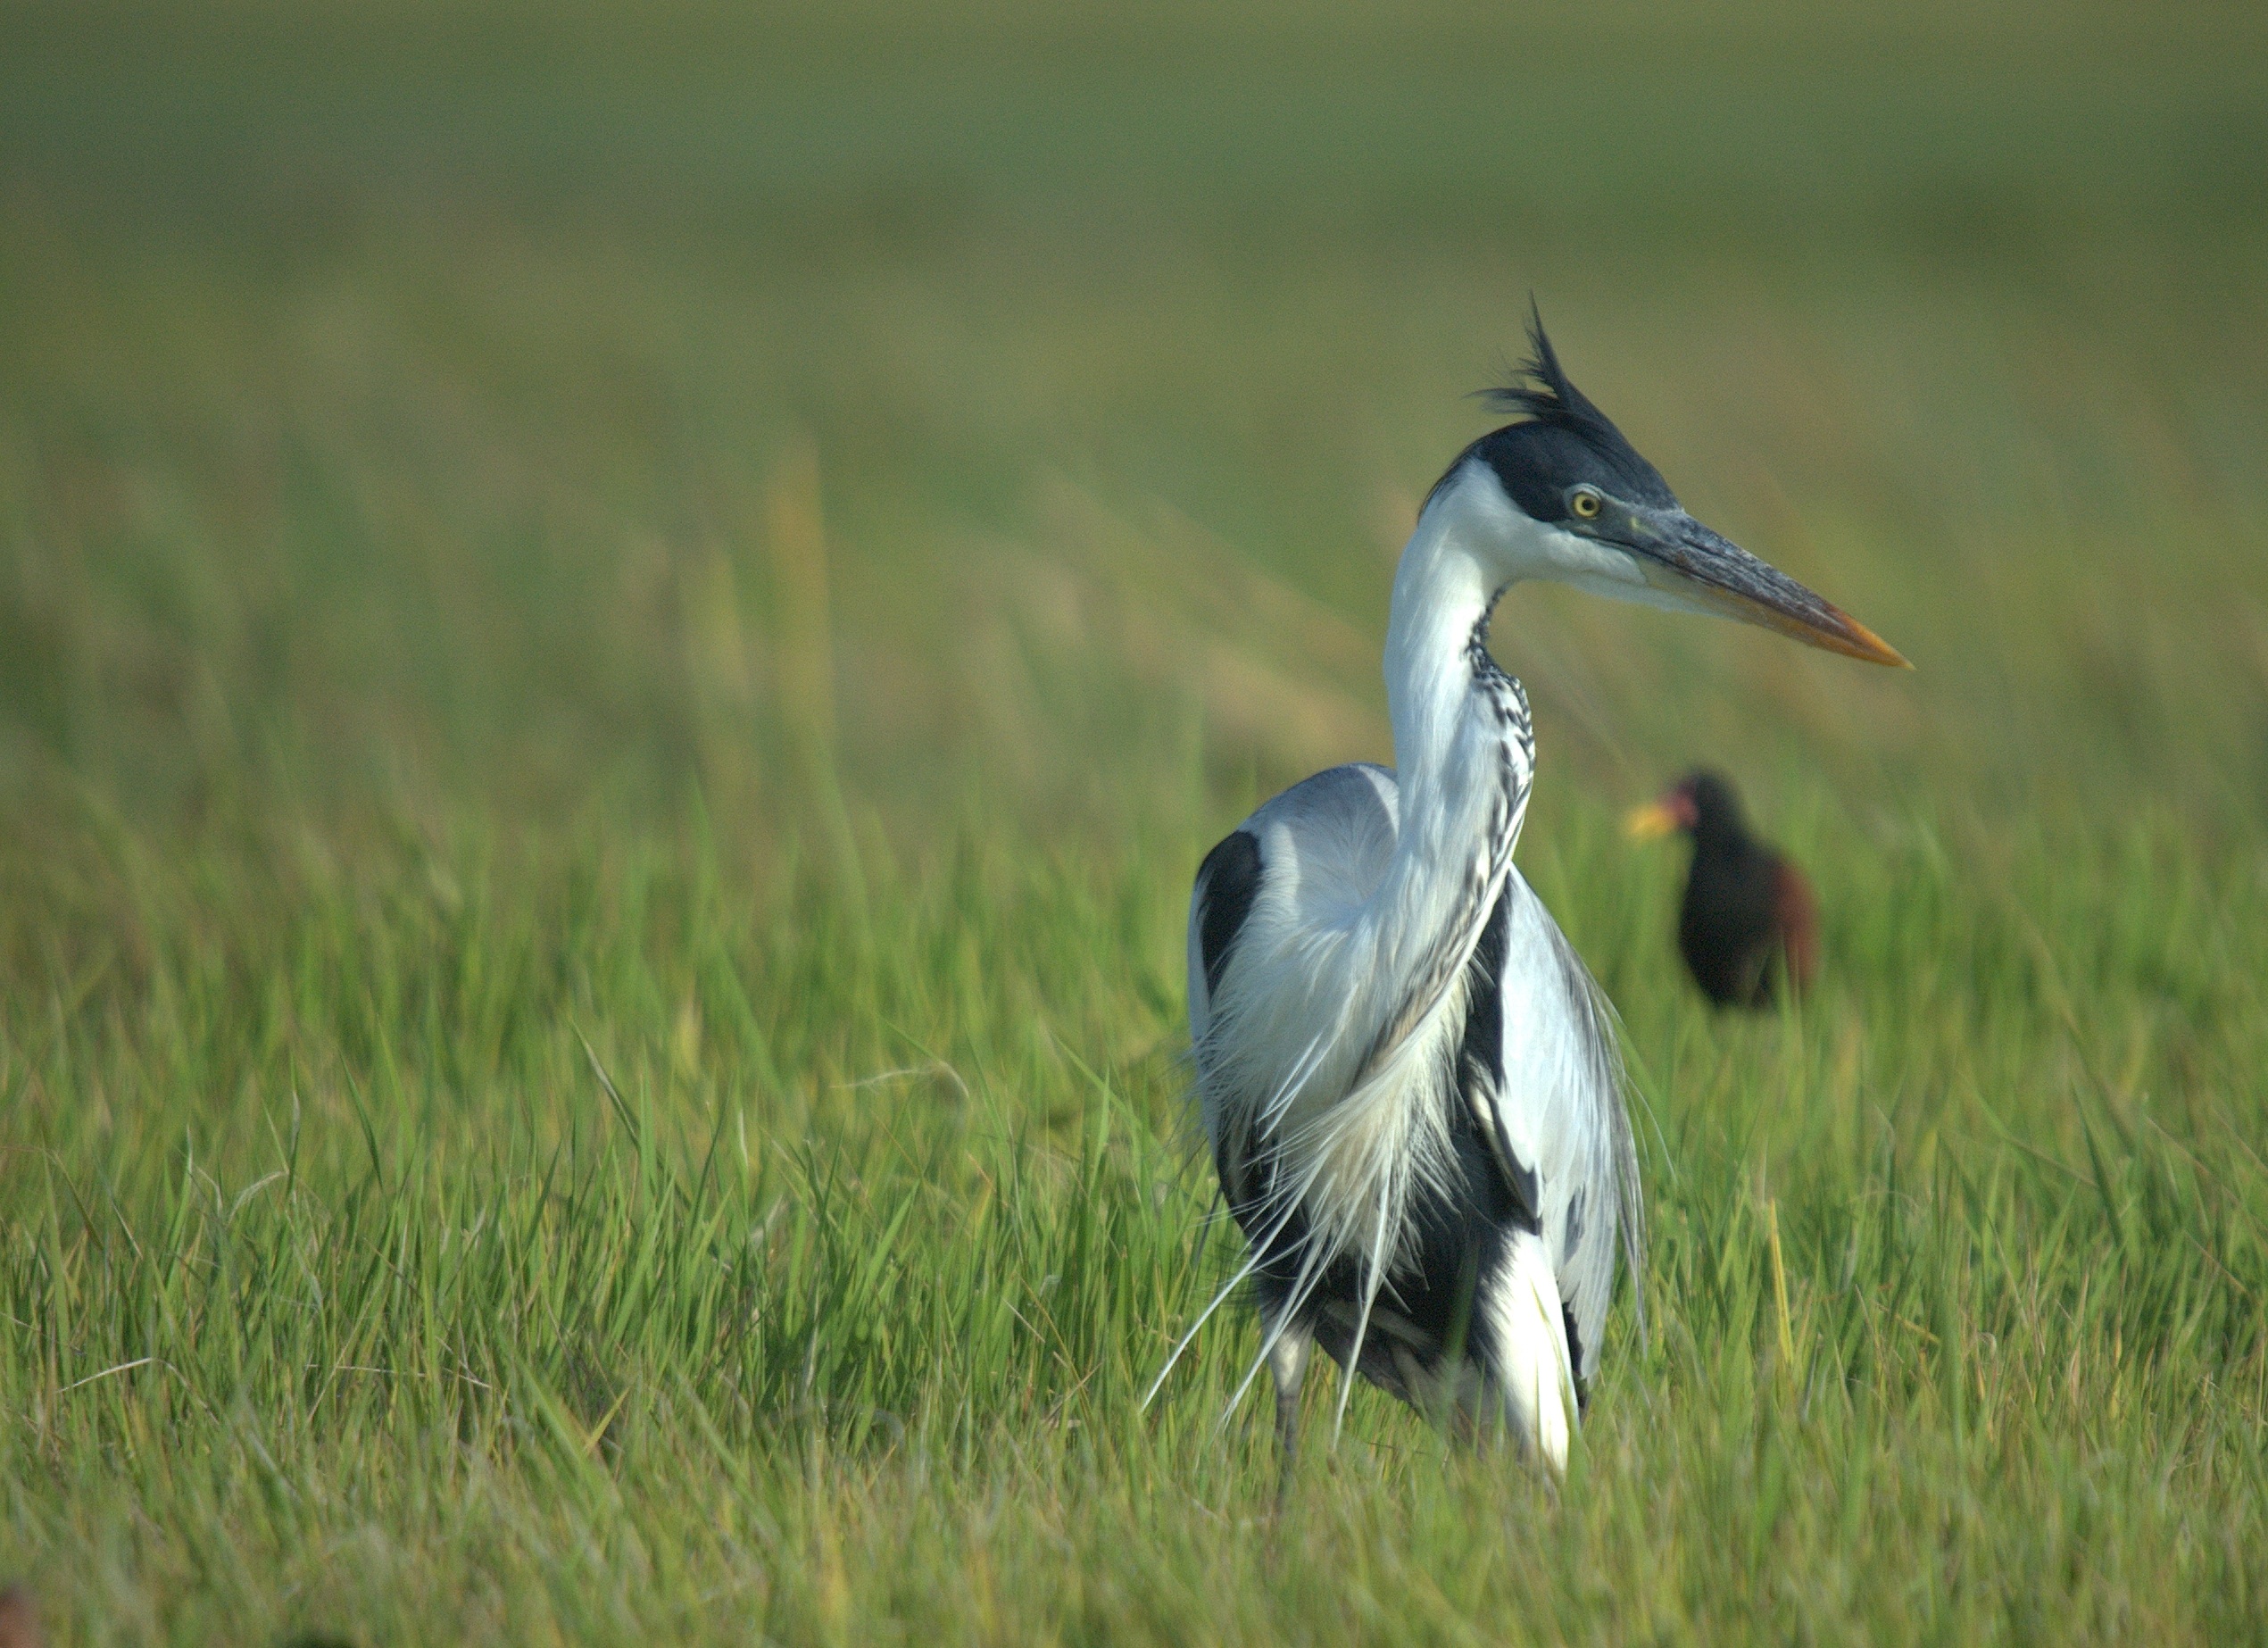
bird, wing, meadow, prairie, animal, wildlife, beak, fauna, stork, vertebrate, venezuela, heron, white stork, llanos, ciconiiformes, cocoi heron